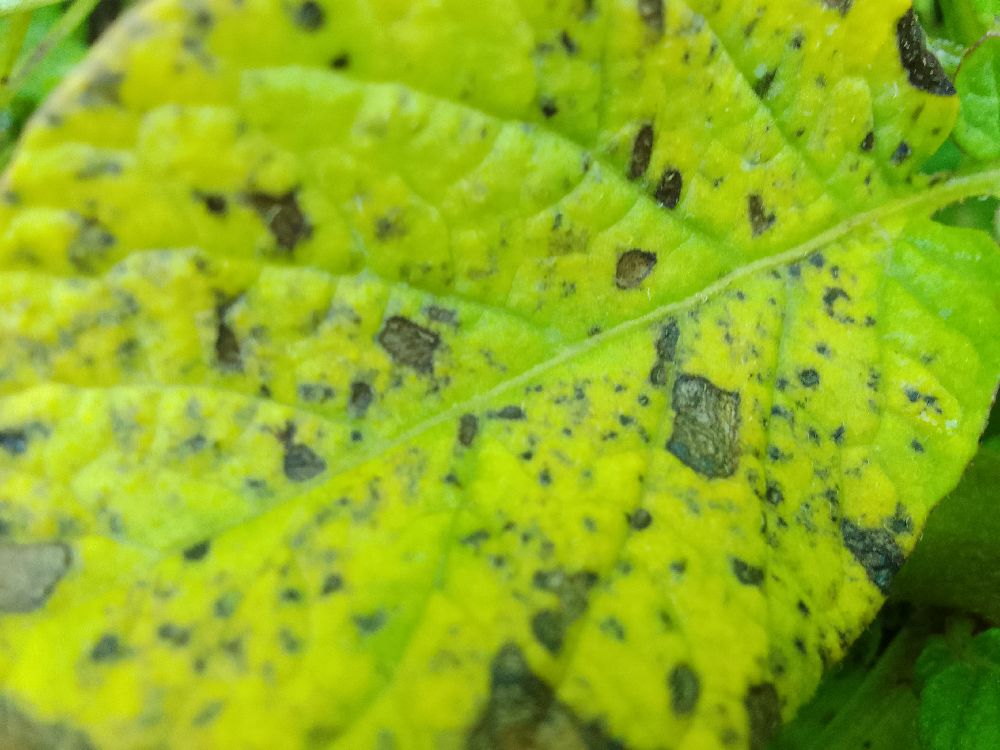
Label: Early blight